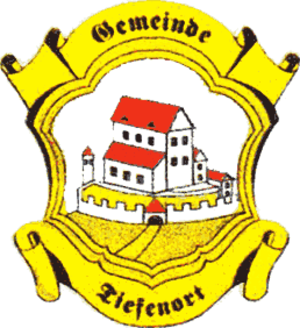
Tiefenort est une commune allemande de l'arrondissement de Wartburg, Land de Thuringe.